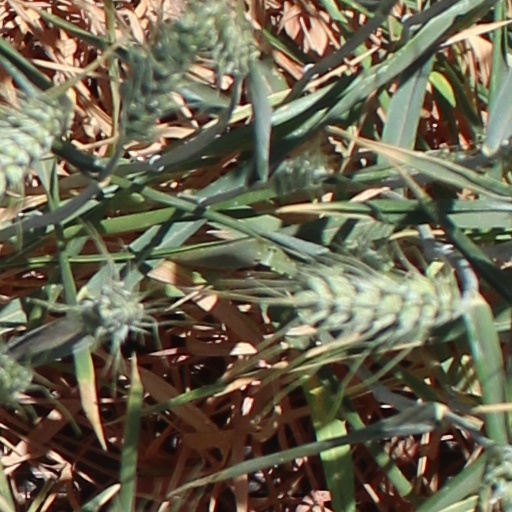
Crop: wheat